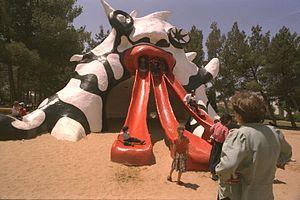
Catherine de Saint-Phalle, dite Niki de Saint Phalle, née à Neuilly-sur-Seine le 29 octobre 1930 et morte à La Jolla le 21 mai 2002, est une plasticienne, peintre, sculptrice et réalisatrice de films franco-américaine.